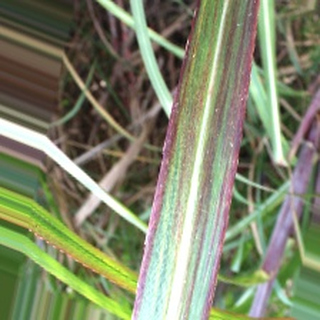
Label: sugarcane_bacterial_blight